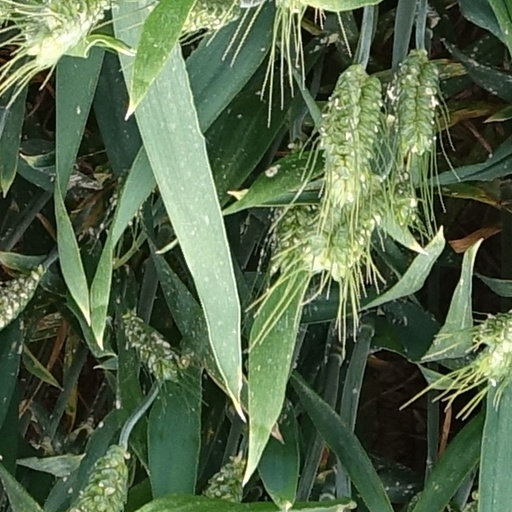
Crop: wheat